Describe the emotion expressed in this image:  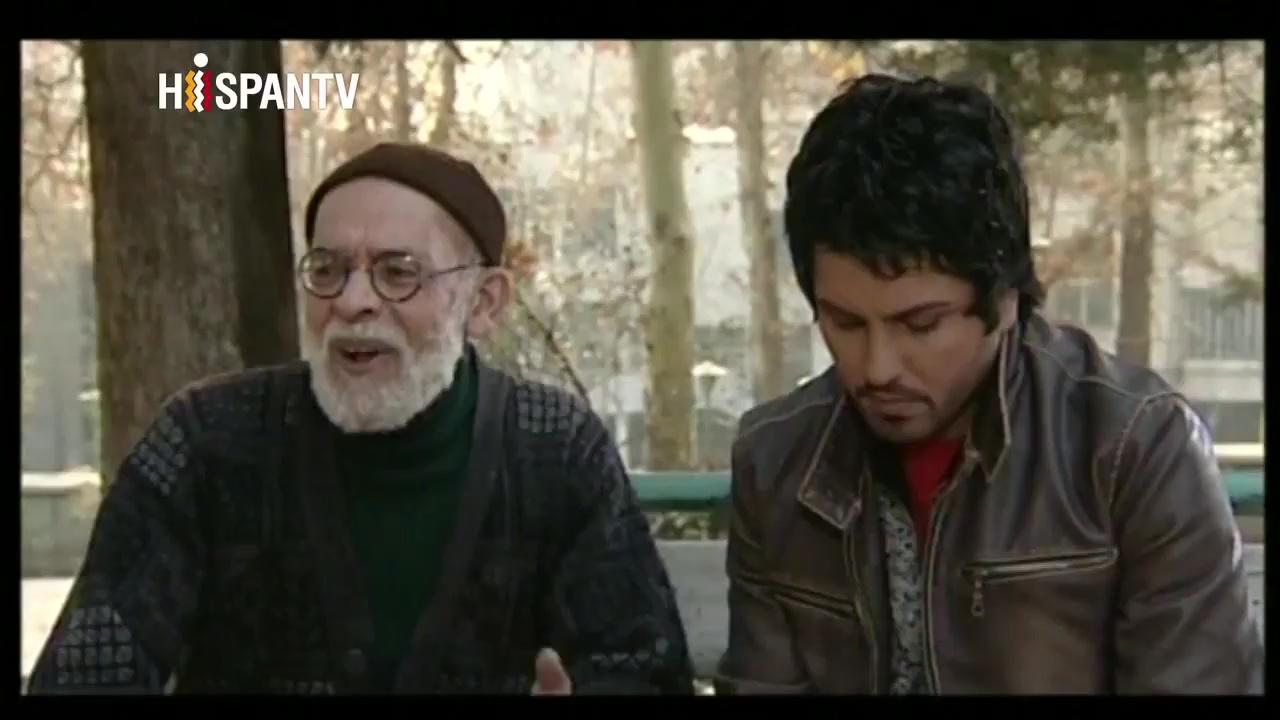
This person displays Suffering, valence and arousal with low intensity.